New York State Route 78

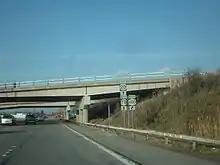
US 20 and NY 78, eastbound and northbound, respectively, at the interchange with NY 400 in West Seneca

US 20 and NY 78 proceed northward along Transit Road, remaining a major commercial thoroughfare street serving the eastern suburbs of Buffalo with limited pockets of residential along its run. Throughout its north–south run to the Erie County–Niagara County line to the north, Transit Road serves as the town line boundaries of West Seneca and Elma, Cheektowaga and Lancaster, and Amherst and Clarence, respectively, except for a brief period where it passes through the Village of Depew, which straddles the Cheektowaga-Lancaster line.